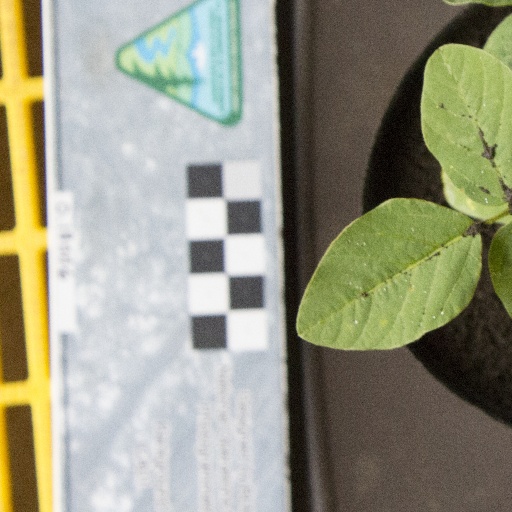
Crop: soybean